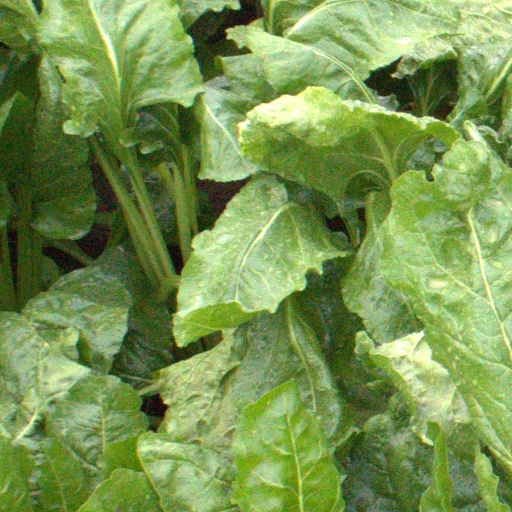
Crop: sugar beet